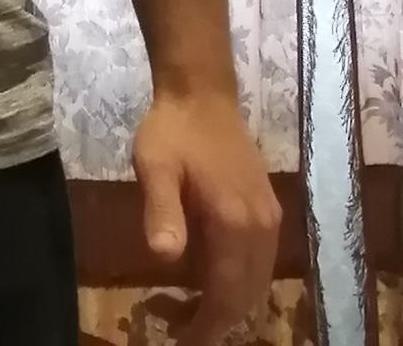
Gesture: no_gesture